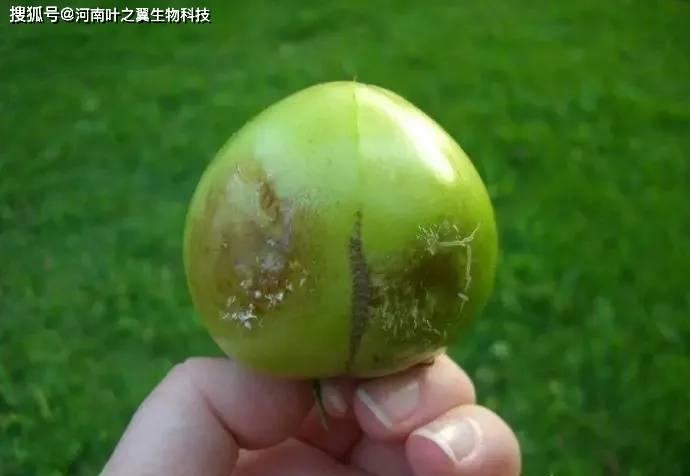
Plant: Tomato
Disease: tomato late blight